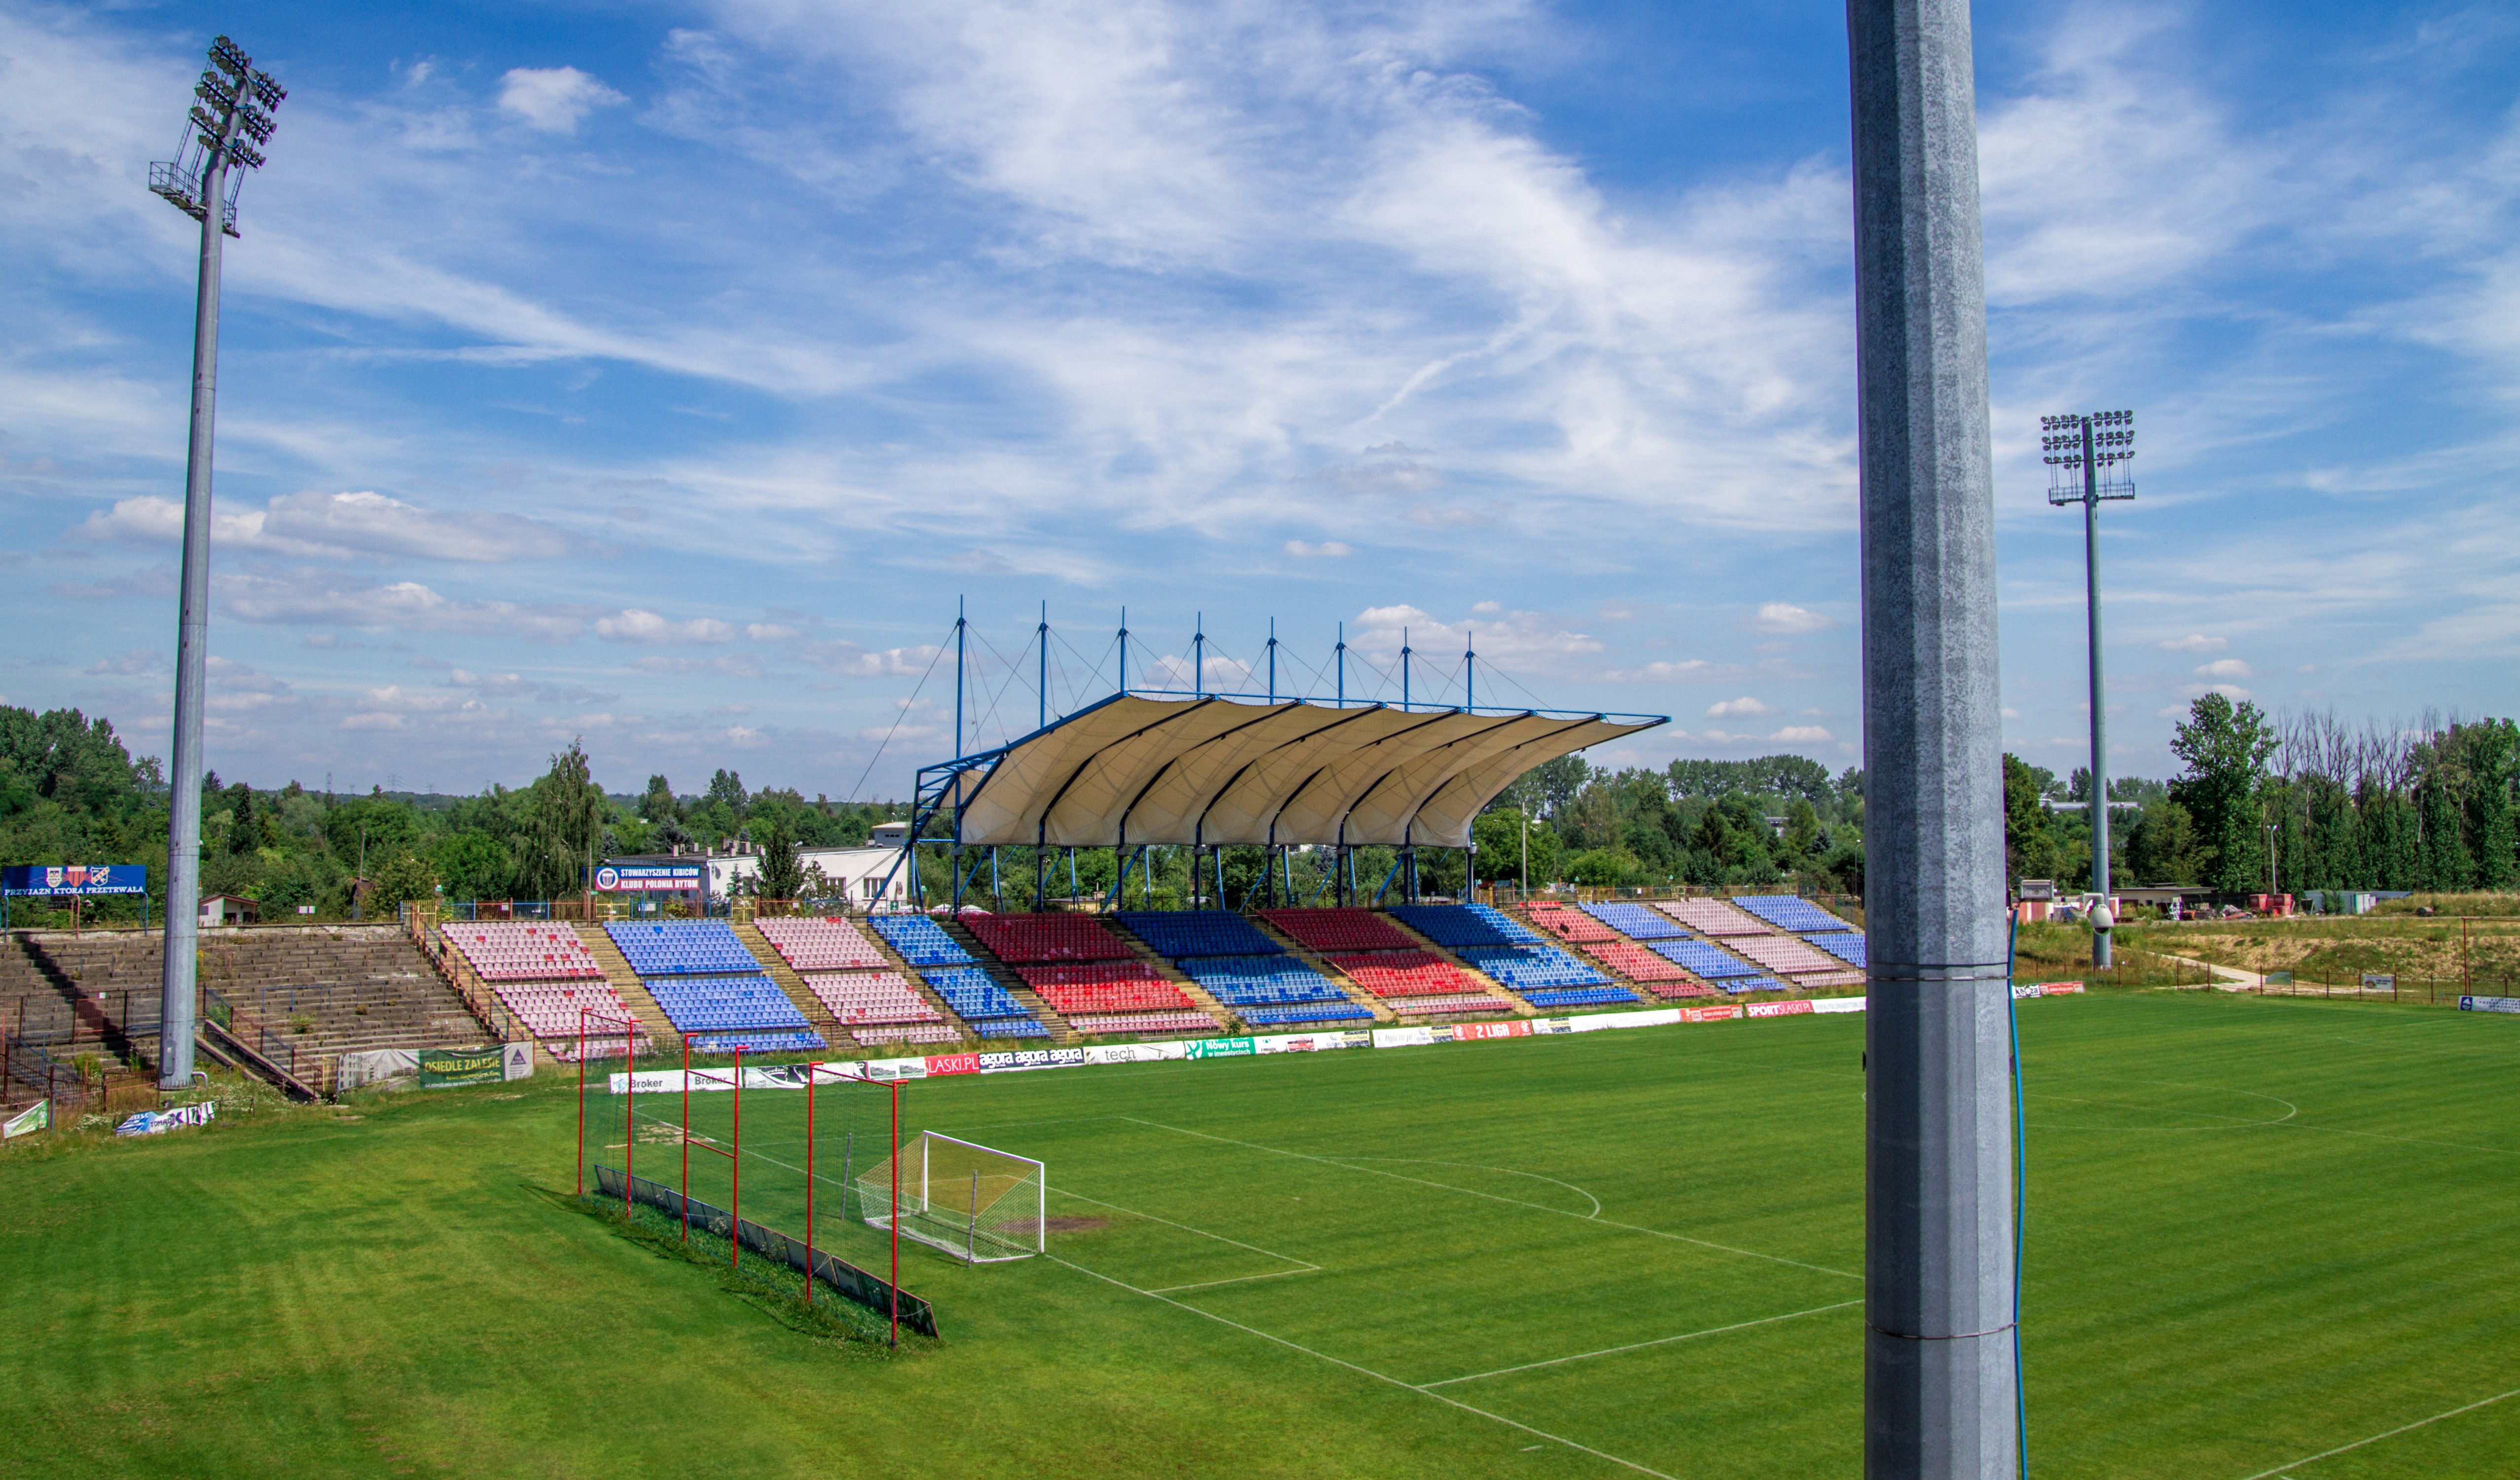
grass, structure, field, soccer, empty, football, stadium, baseball field, arena, team, sports, poland, race track, seats, polonia, polish, stadion, venues, bleachers, silesian, slask, edward, szymkowiak, bytom, baseball park, geographical feature, sport venue, soccer specific stadium